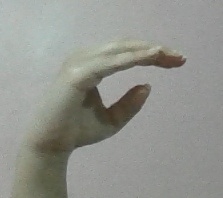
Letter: jeem